Përmeti I Government

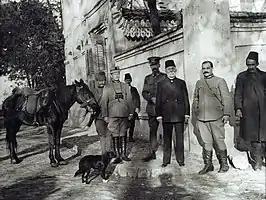
Turhan Pasha with members of his government

The Përmeti I Government was the 2nd ruling government of Albania, formed on 14 March 1914, following the arrival of Prince Wied in the country.